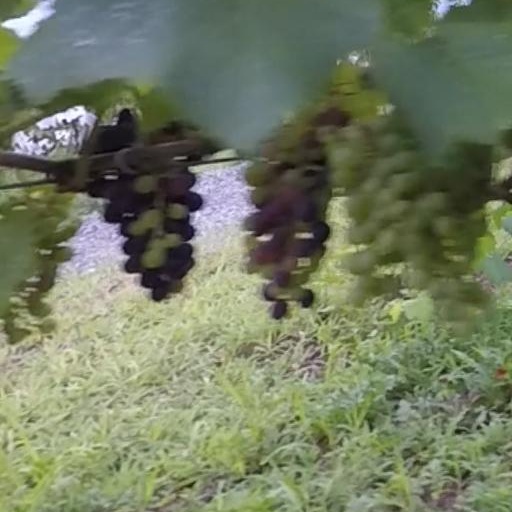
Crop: grape